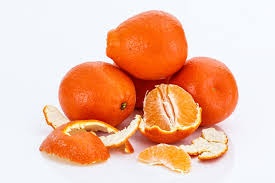
Label: mandarine